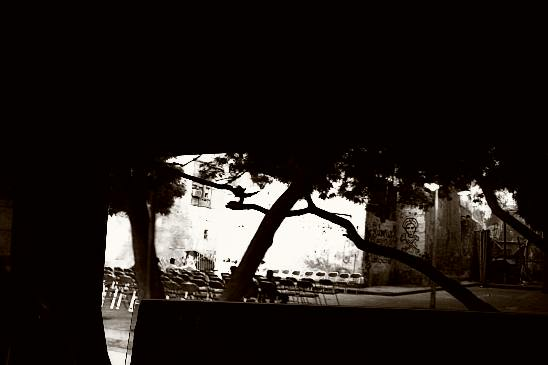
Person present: No